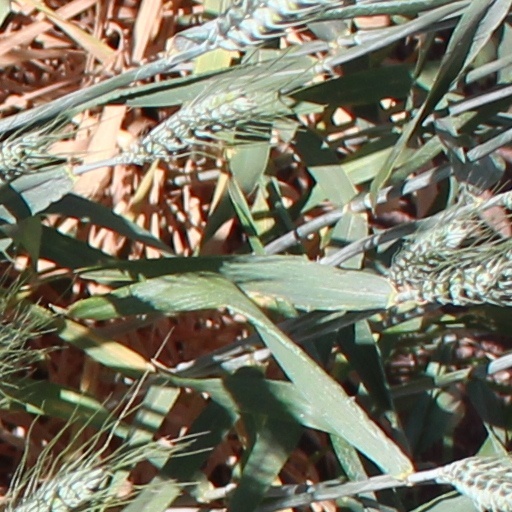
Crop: wheat